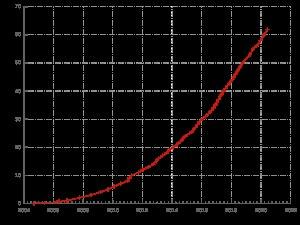
Wikimedia Commons est une médiathèque en ligne d'images, de sons, d'autres médias audiovisuels et de données JSON sous licence libre, comme tous les autres projets du mouvement Wikimedia.